Question: Please indicate a possible affordance area of the book that can be used for holding
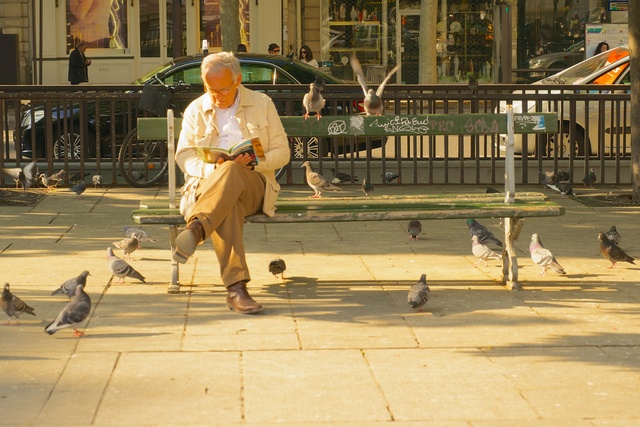
Answer: [176.5, 138.5, 268.5, 176.5]